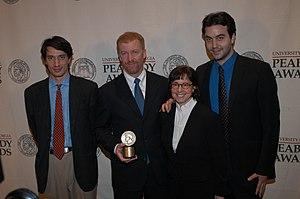
New York : 11 septembre est un téléfilm-documentaire franco-américain sur les attentats du 11 septembre 2001 de New York vus à travers les yeux des pompiers de la ville, réalisé par James Hanlon, Rob Klug, Gédéon et Jules Naudet, et diffusé en 2002.